Nick Bacon

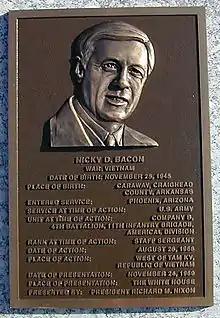
Arkansas Medal of Honor Memorial

For conspicuous gallantry and intrepidity in action at the risk of his life above and beyond the call of duty. S/Sgt. Bacon distinguished himself while serving as a squad leader with the 1st Platoon, Company B, during an operation west of Tam Ky. When Company B came under fire from an enemy bunker line to the front, S/Sgt. Bacon quickly organized his men and led them forward in an assault. He advanced on a hostile bunker and destroyed it with grenades. As he did so, several fellow soldiers including the 1st Platoon leader, were struck by machine gun fire and fell wounded in an exposed position forward of the rest of the platoon. S/Sgt. Bacon immediately assumed command of the platoon and assaulted the hostile gun position, finally killing the enemy gun crew in a single-handed effort. When the 3d Platoon moved to S/Sgt. Bacon's location, its leader was also wounded. Without hesitation S/Sgt. Bacon took charge of the additional platoon and continued the fight. In the ensuing action he personally killed 4 more enemy soldiers and silenced an antitank weapon. Under his leadership and example, the members of both platoons accepted his authority without question. Continuing to ignore the intense hostile fire, he climbed up on the exposed deck of a tank and directed fire into the enemy position while several wounded men were evacuated. As a result of S/Sgt. Bacon's extraordinary efforts, his company was able to move forward, eliminate the enemy positions, and rescue the men trapped to the front. S/Sgt. Bacon's bravery at the risk of his life was in the highest traditions of the military service and reflects great credit upon himself, his unit, and the U.S. Army.